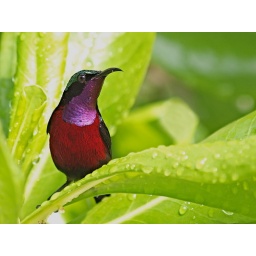
Redang Island. Male bird. Colours are vivid and iridiscent but bird generally appears black in bright sunlight.